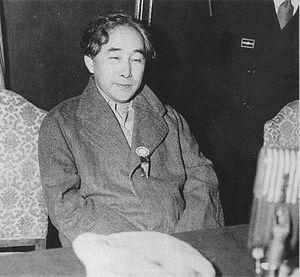
Wataru Kaji, de son vrai nom Mitsugi Seguchi, est un écrivain, critique littéraire et activiste politique japonais.
La dissidence au Japon au début de l'ère Shōwa couvre les opposants japonais individuels à l'Empire militariste du Japon avant et pendant la Seconde Guerre mondiale.